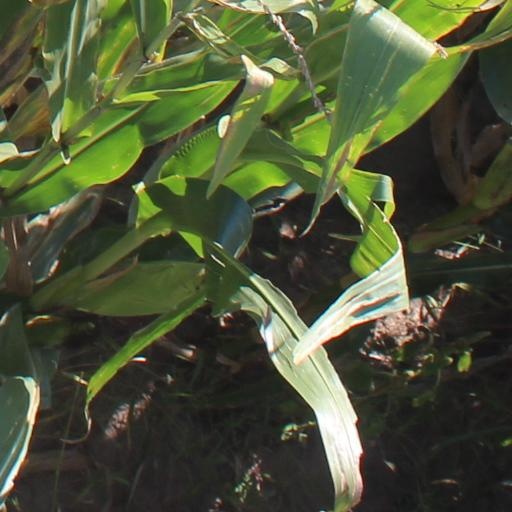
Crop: maize; corn